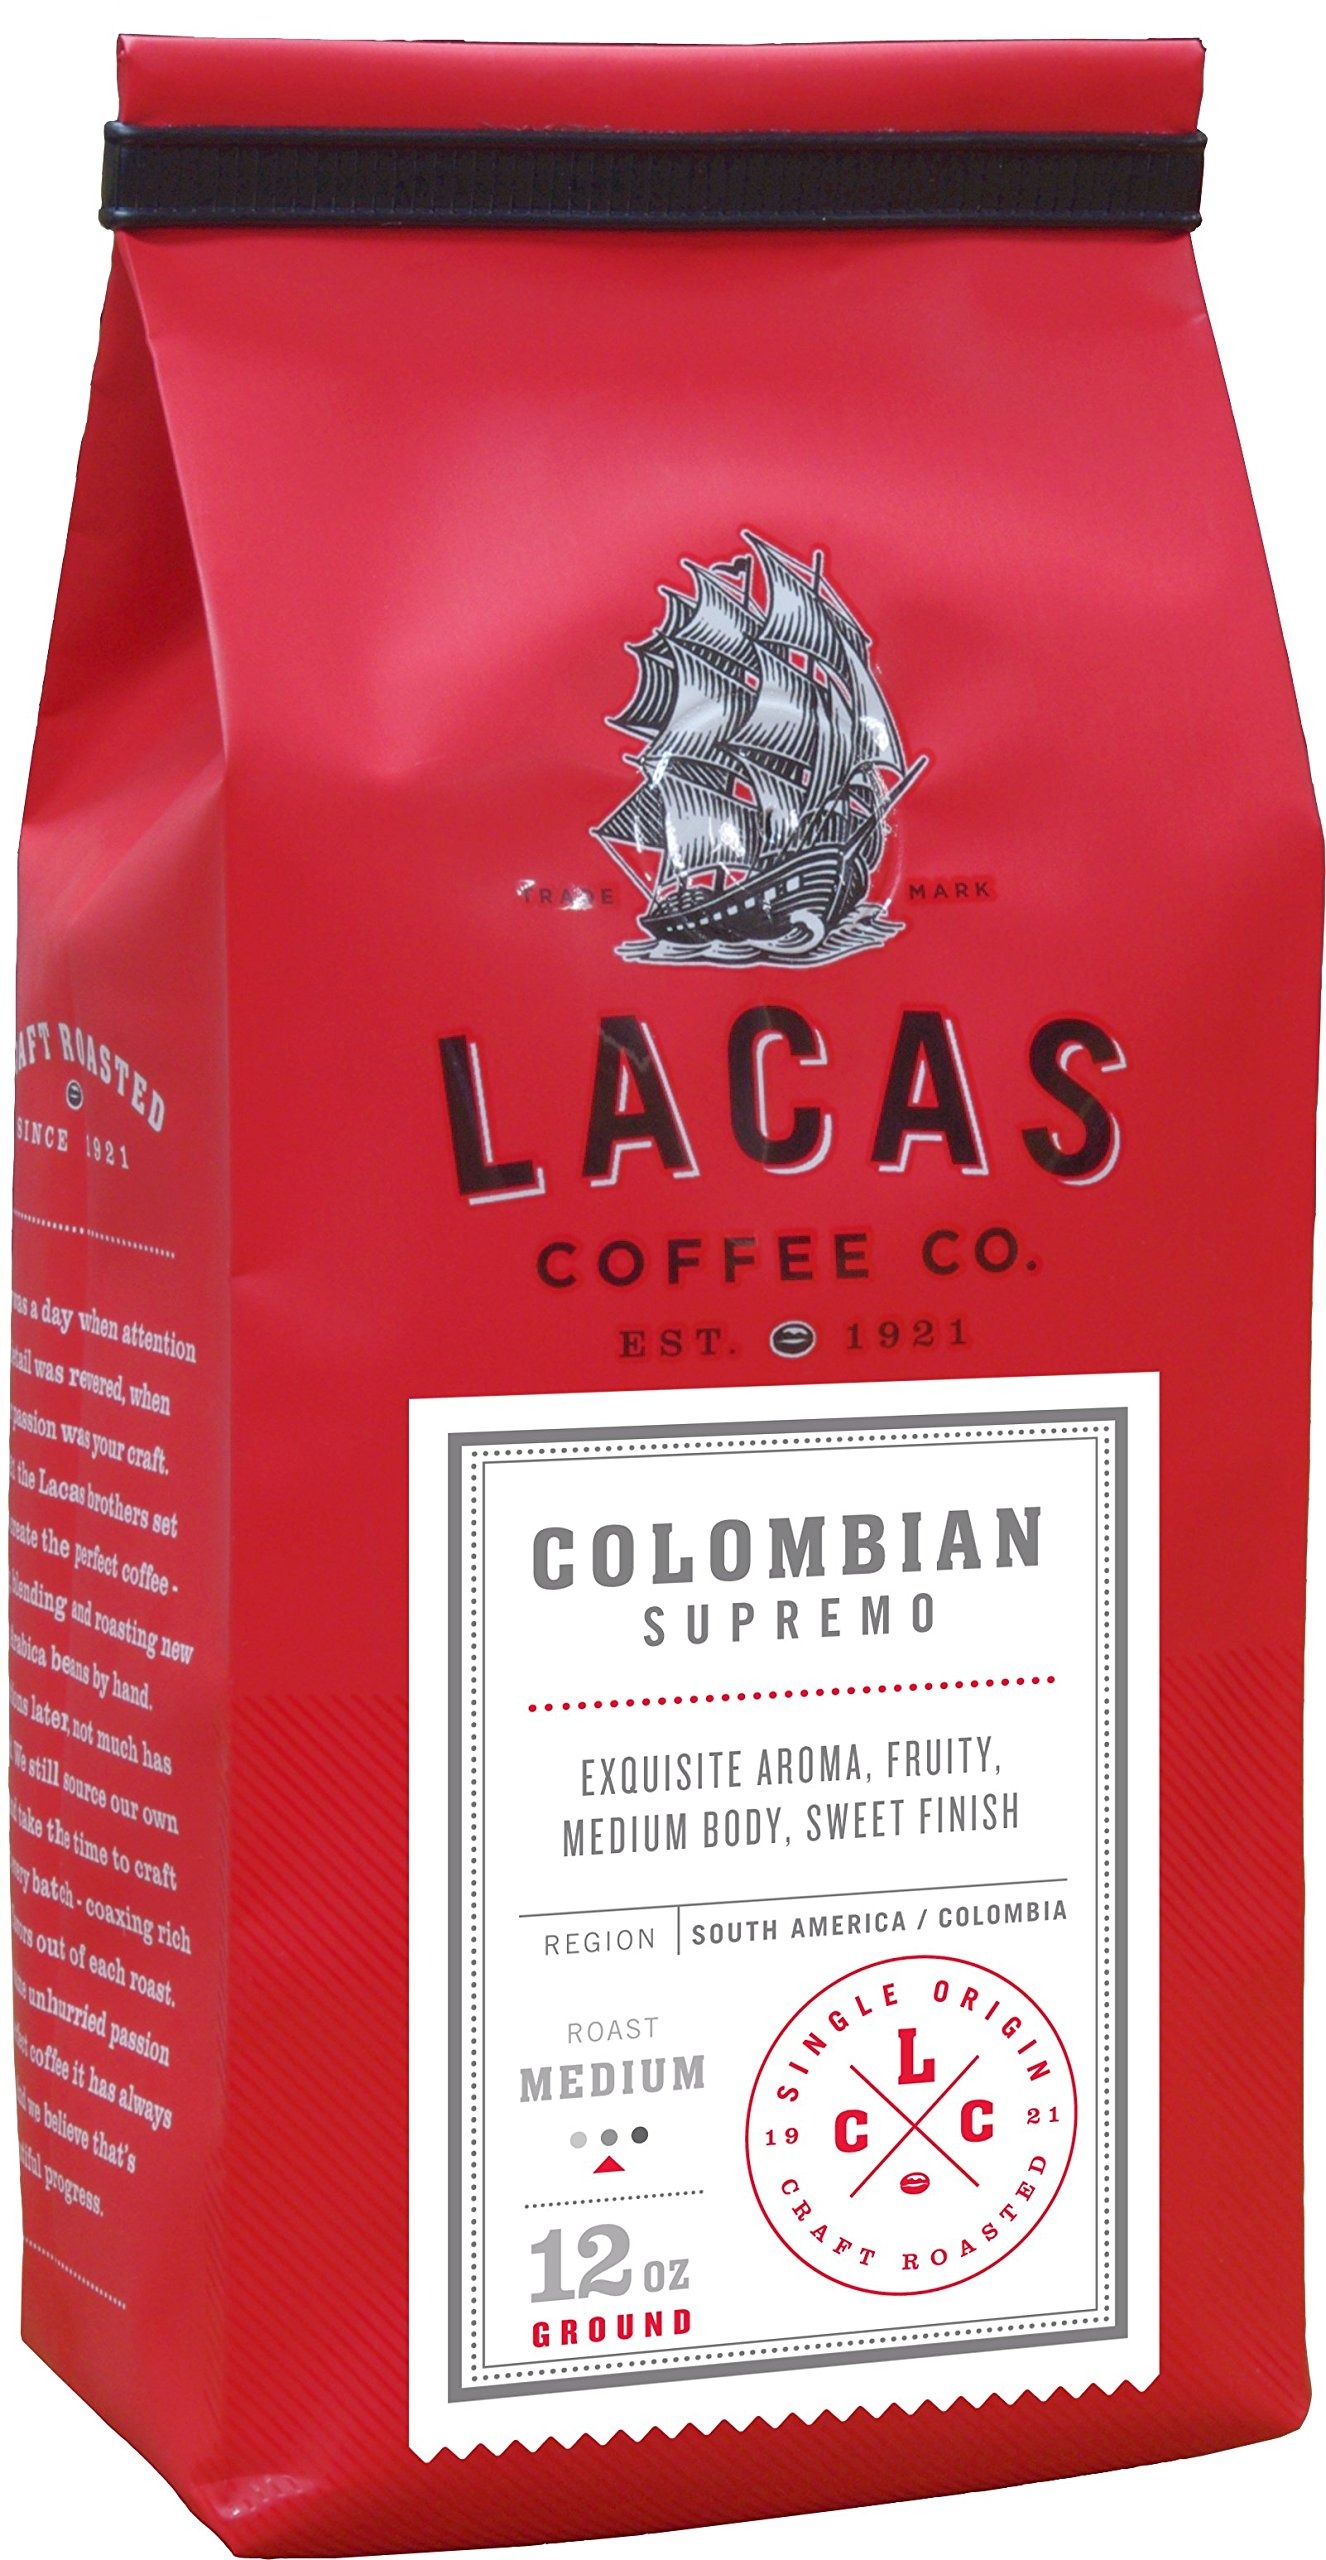
Item Name: Lacas Coffee Company Colombian Supremo Medium Fine 12 oz.
Bullet Point 1: "The term 'Supremo' is used to designate the largest size of Colombian coffee beans. We look to find supremos with a lot of well rounded character in the cup."
Bullet Point 2: From the Huila Region, medium body, hints of almond and red fruit, fine aroma.
Product Description: From the Huila Region, medium body, hints of almond and red fruit, fine aroma.
Value: 12.0
Unit: Ounce

Price: 16.5